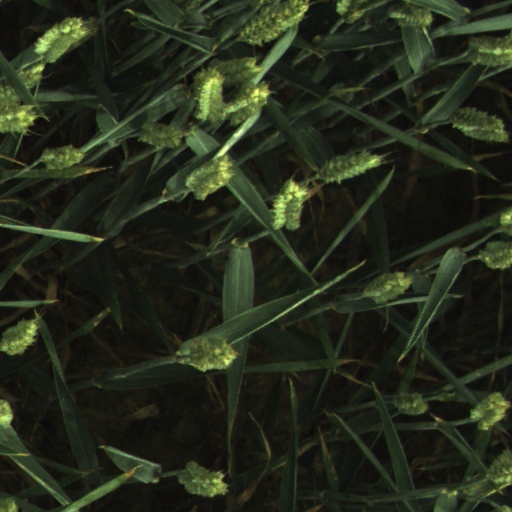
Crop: wheat